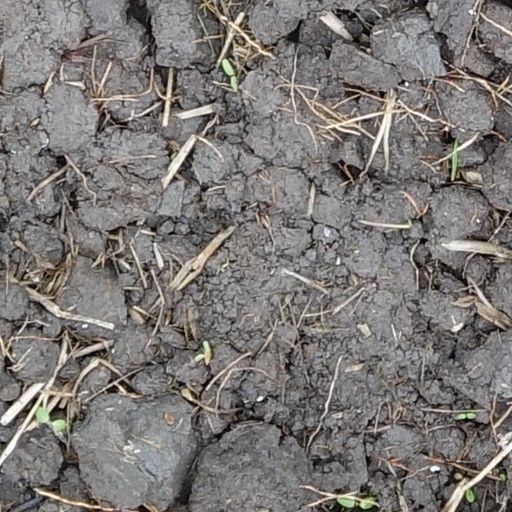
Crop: wheat